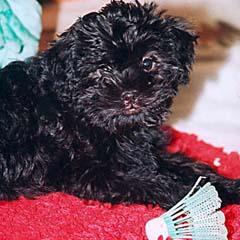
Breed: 200-n000012-affenpinscher